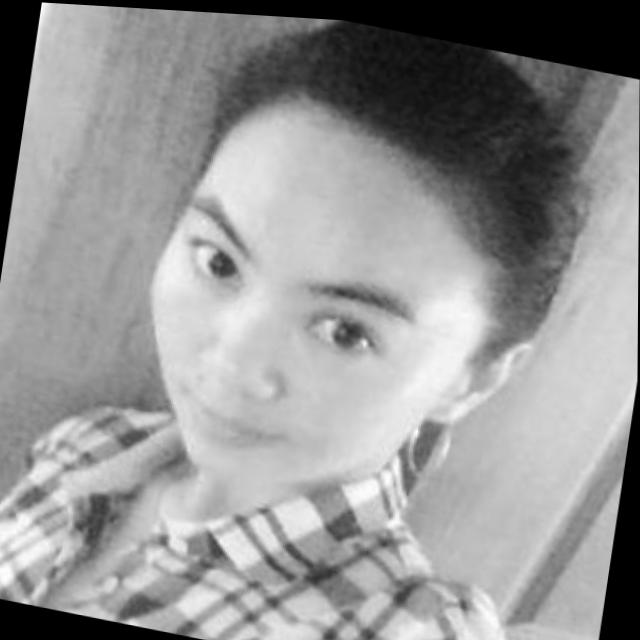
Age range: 21-44